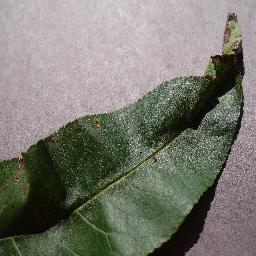
Label: Peach___Bacterial_spot